Prusa i3

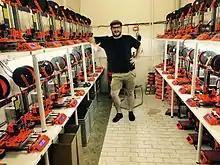
Josef Průša inside an early Prusa i3 MK2 print farm producing 3D printed parts at Prusa Research in Prague, Czech Republic.

Průša released the Prusa i3 MK2 in May 2016. It was the first hobby 3D printer with mesh bed leveling and automatic geometry skew correction for all three axes. Features included a larger build volume, custom stepper motors with integrated lead screws, a non-contact inductive sensor for auto-leveling, and a rewritten version of the Marlin firmware. Other new features include a polyetherimide print surface, Rambo controller board and an E3D V6 Full hotend. The Prusa MK2 became the first RepRap printer to be supported by Windows 10 Plug-and-Play USB ID.